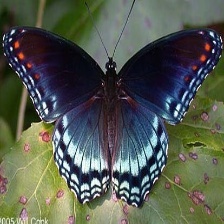
Species: RED SPOTTED PURPLE
Butterfly family (ImageNet category): admiral